List of birds of Tennessee

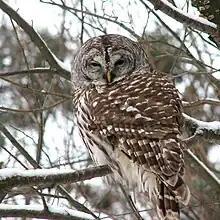
Barred owl

Typical owls are small to large solitary nocturnal birds of prey. They have large forward-facing eyes and ears, a hawk-like beak, and a conspicuous circle of feathers around each eye called a facial disk. Seven species have been recorded in Tennessee.